Ukrainian Insurgent Army

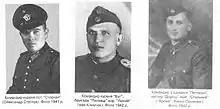
UPA Commanders left to right: Oleksander Stepchuk, Ivan Klimchak, Nikon Semeniuk 1941–1942

In a memorandum from 14 August 1941, the OUN-B petitioned the Germans to create a Ukrainian Army "which [would] unite with the German Army... until [our] final victory", in exchange for German recognition of an allied, independent Ukrainian state. At the beginning of October 1941, during the first OUN Conference, the OUN formulated its future strategy. This called for transferring part of its organizational structure underground, in order to avoid conflict with the Germans. It also refrained from open anti-German propaganda activities. A captured German document of 25 November 1941 (Nuremberg Trial O14-USSR) ordered:"It has been ascertained that the Bandera Movement [OUN-B] is preparing a revolt in the "Reichskommissariat" which has as its ultimate aim the establishment of an independent Ukraine. All functionaries of the Bandera Movement must be arrested at once and, after thorough interrogation, are to be liquidated..."